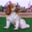
Label: dog